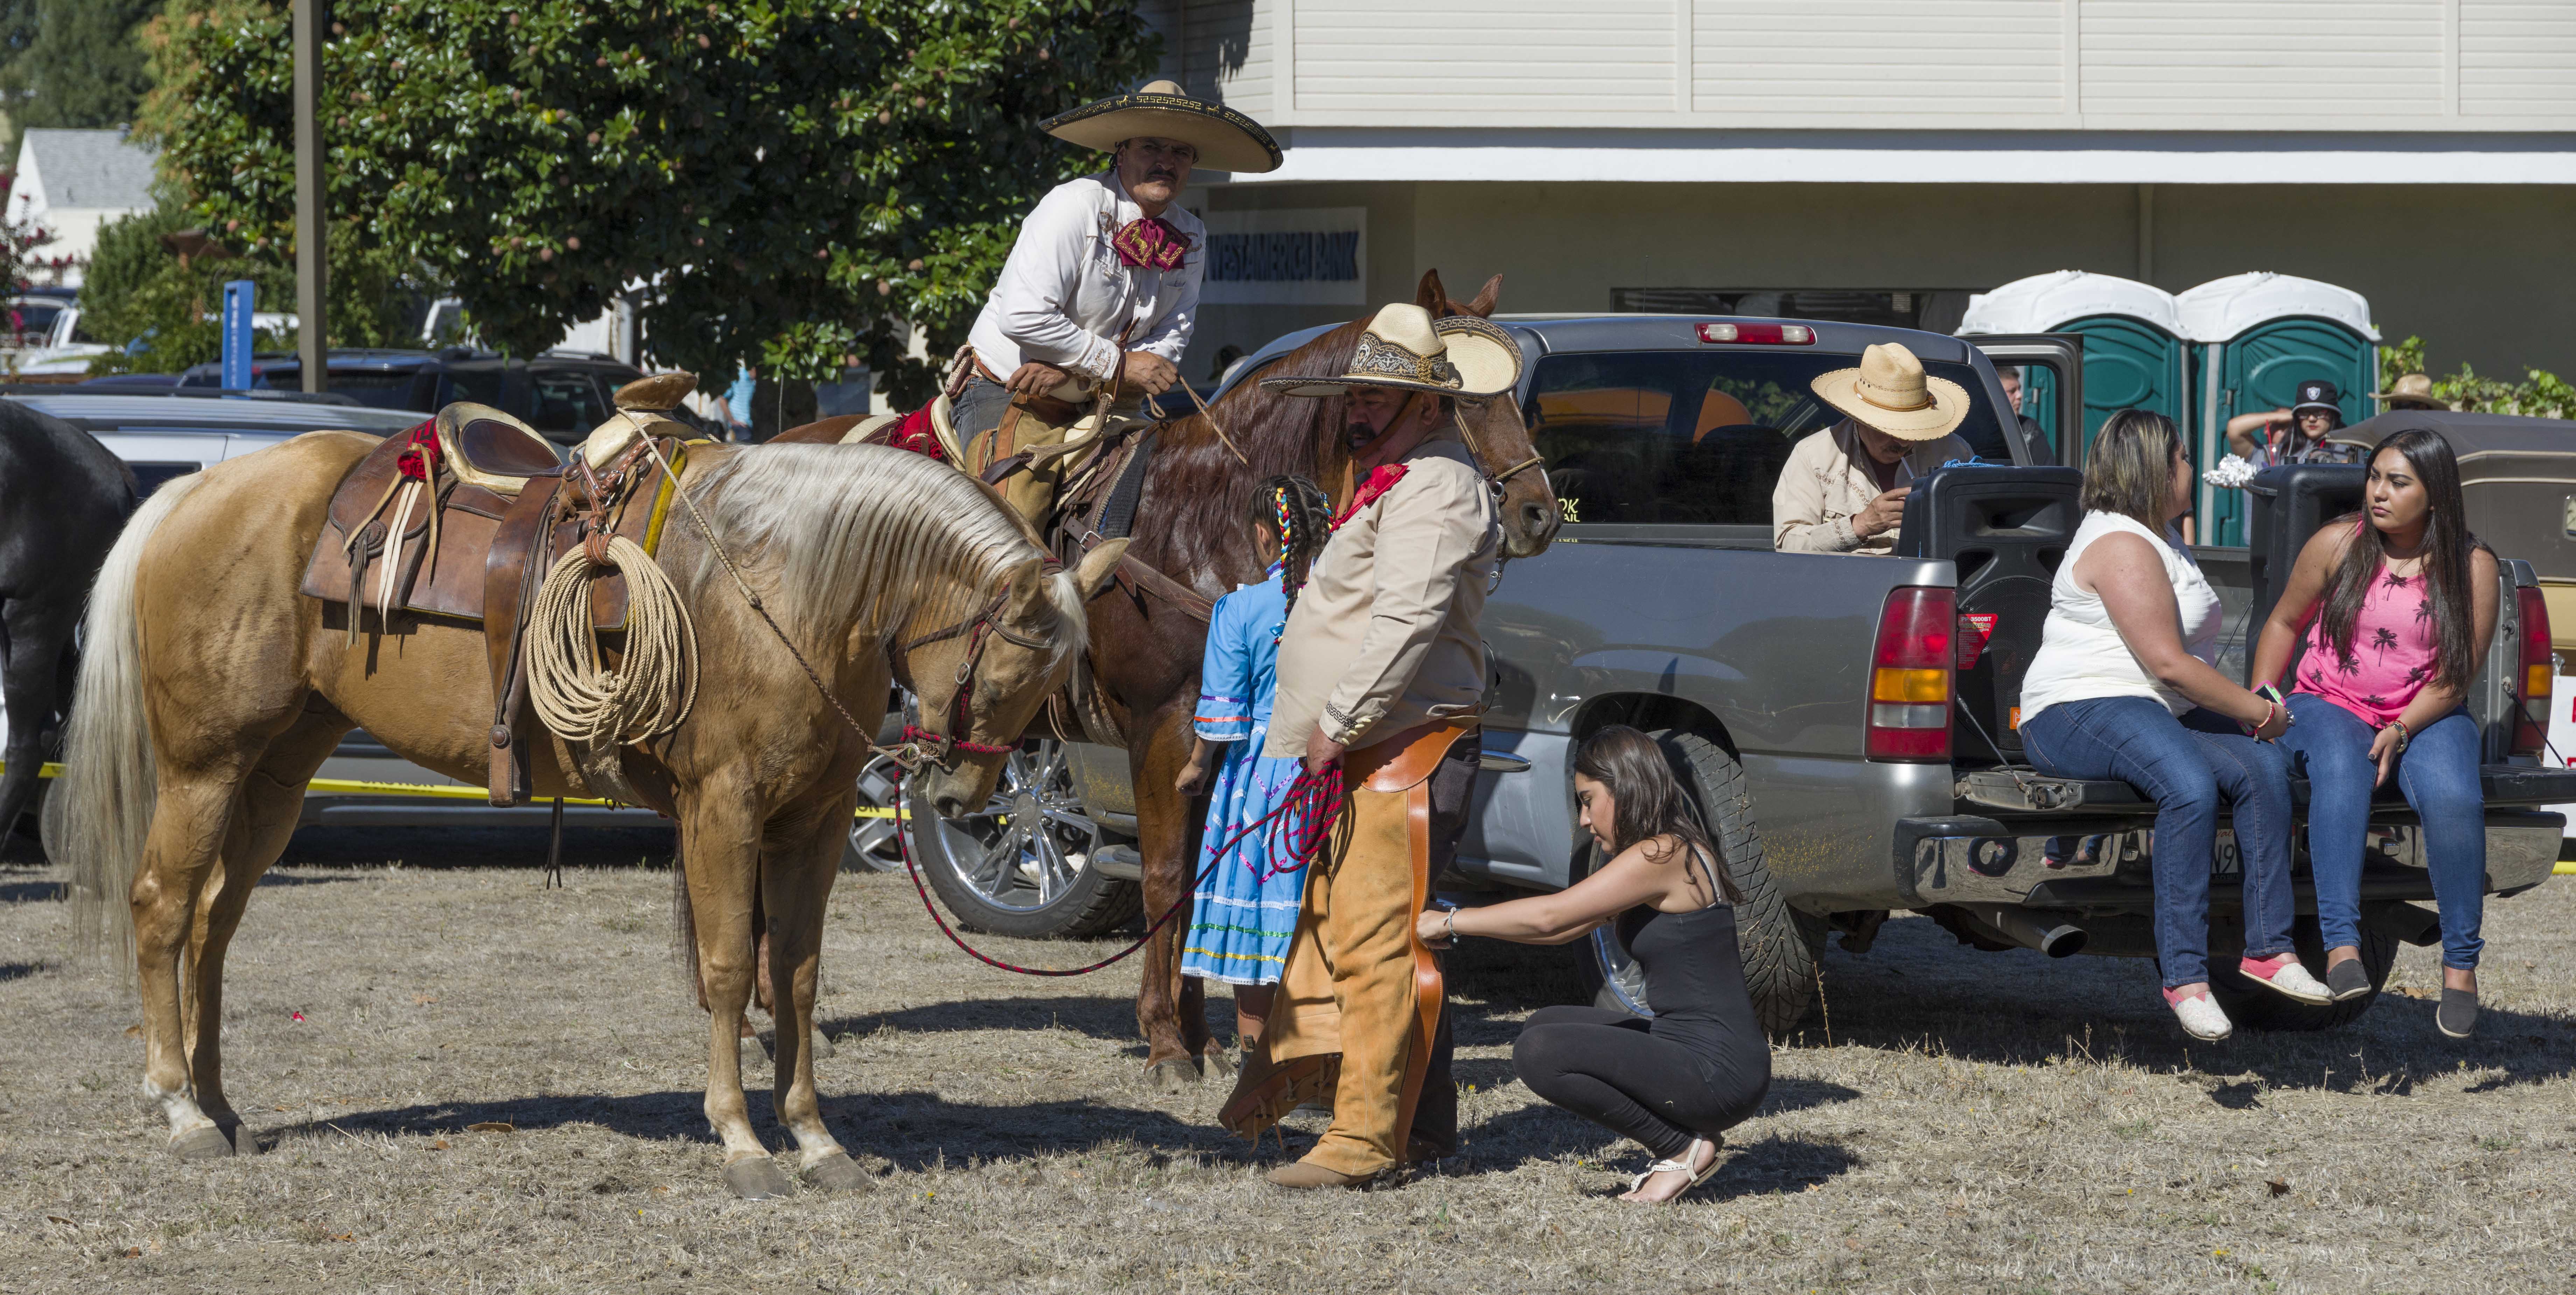
horse, festival, lakecounty, jockey, fair, rodeo, kelseyville, sigma241054, pearfestival2016, equestrianism, pack animal, horse like mammal, animal sports, equestrian sport